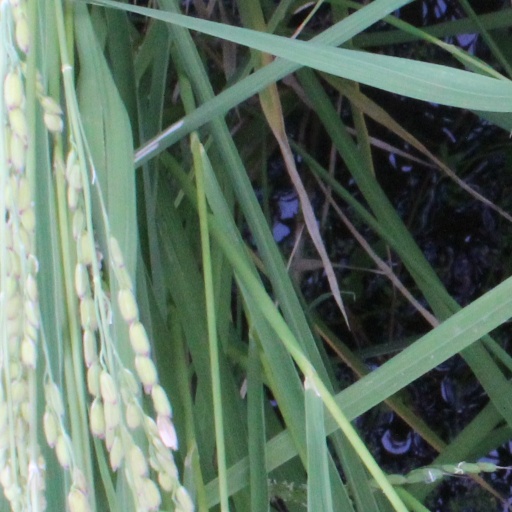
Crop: rice